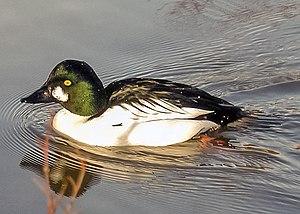
Garrot à oeil d'or mâle au Slimbridge Wildfowl and Wetlands Centre, dans le Gloucestershire, Angleterre.
Le Garrot à œil d'or est une espèce de canards plongeurs de la famille des Anatidés.
Les Bucephala sont un genre de canards de la famille des Anatidae.
La réserve naturelle Djerguinski est un zapovednik situé dans le raion de Kouroumkan en Bouriatie. La réserve a été créée en 1992 en partant de ce qui existait à cet endroit depuis 1974 : le complexe de l'État dénommé zakaznik Djerguinski. Le bâtiment administratif central se trouve dans le village de Maïski à 40 km de la frontière sud de la réserve.